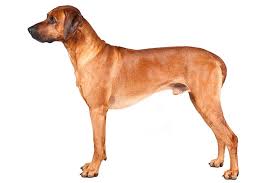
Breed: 230-n000080-Rhodesian_ridgeback